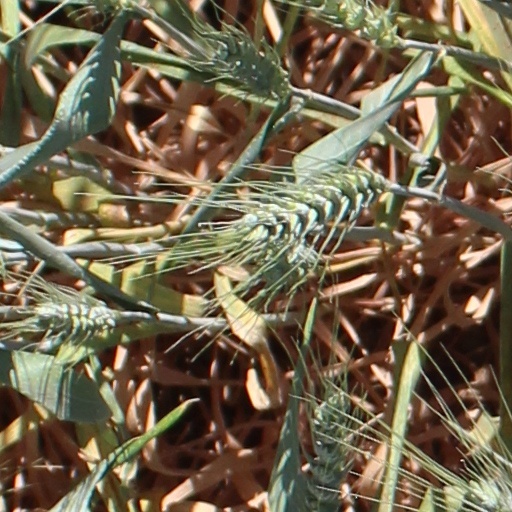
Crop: wheat